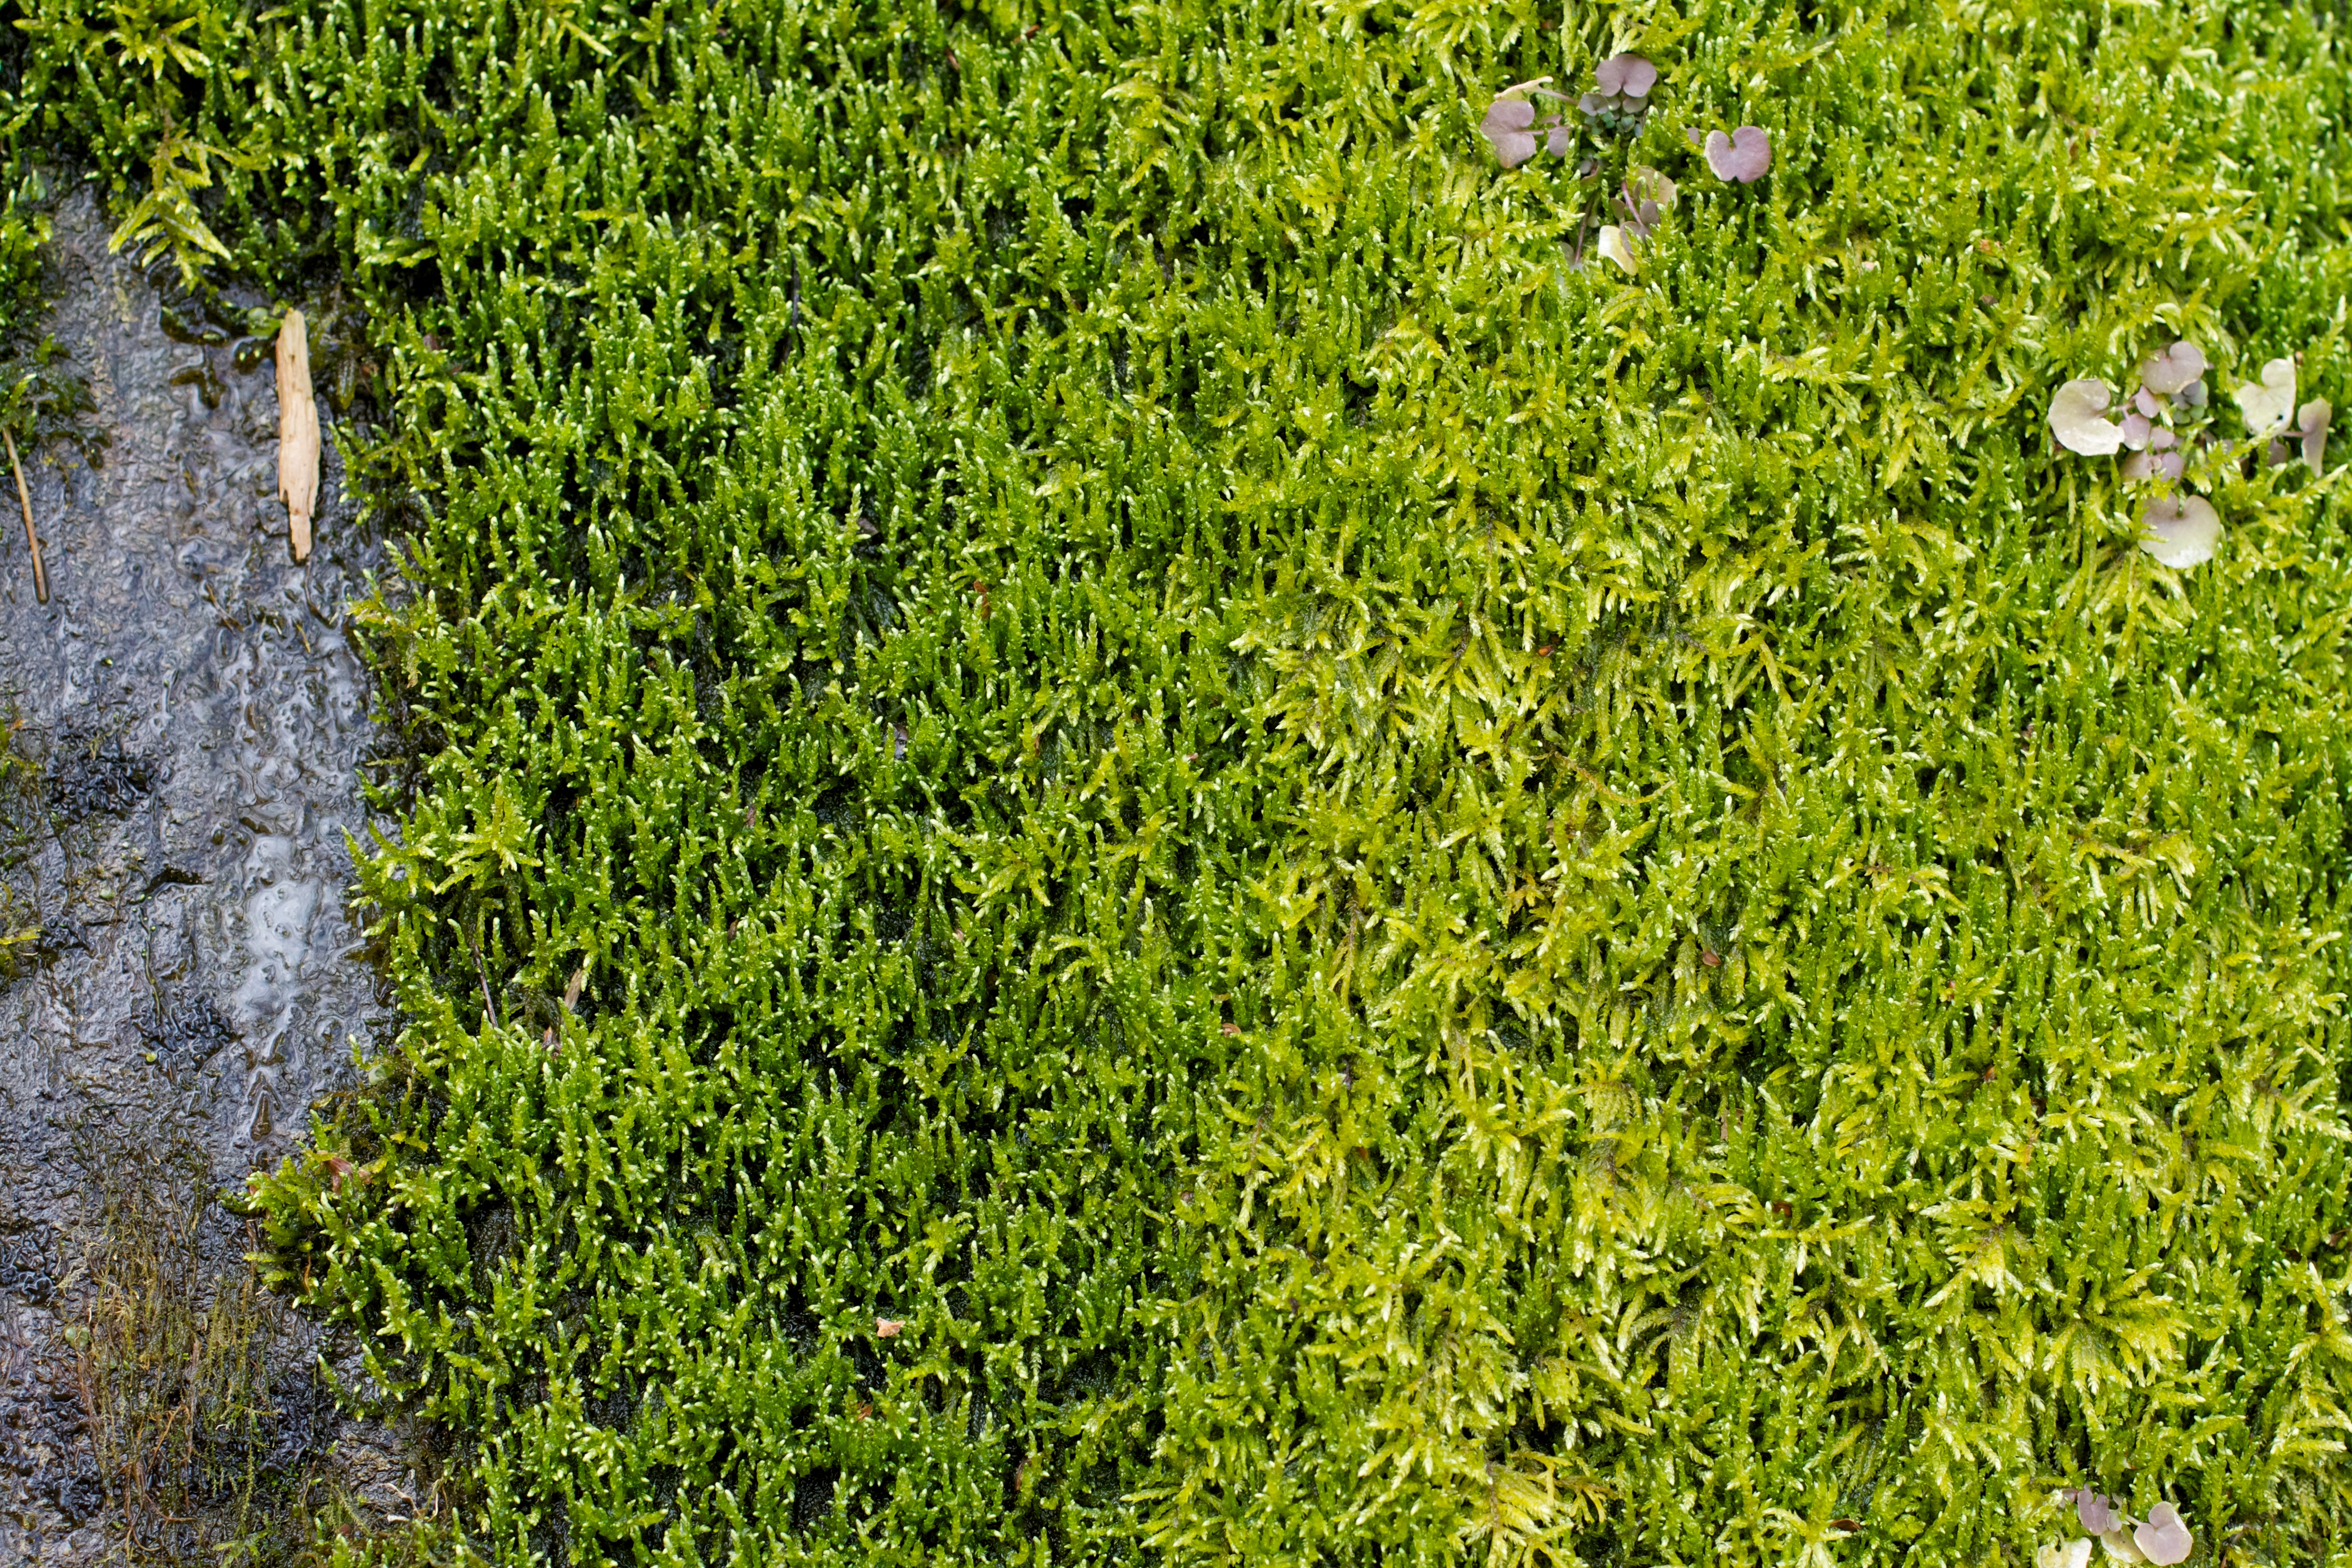
grass, plant, field, lawn, meadow, leaf, flower, moss, green, herb, soil, vegetation, shrub, groundcover, flowering plant, grass family, land plant